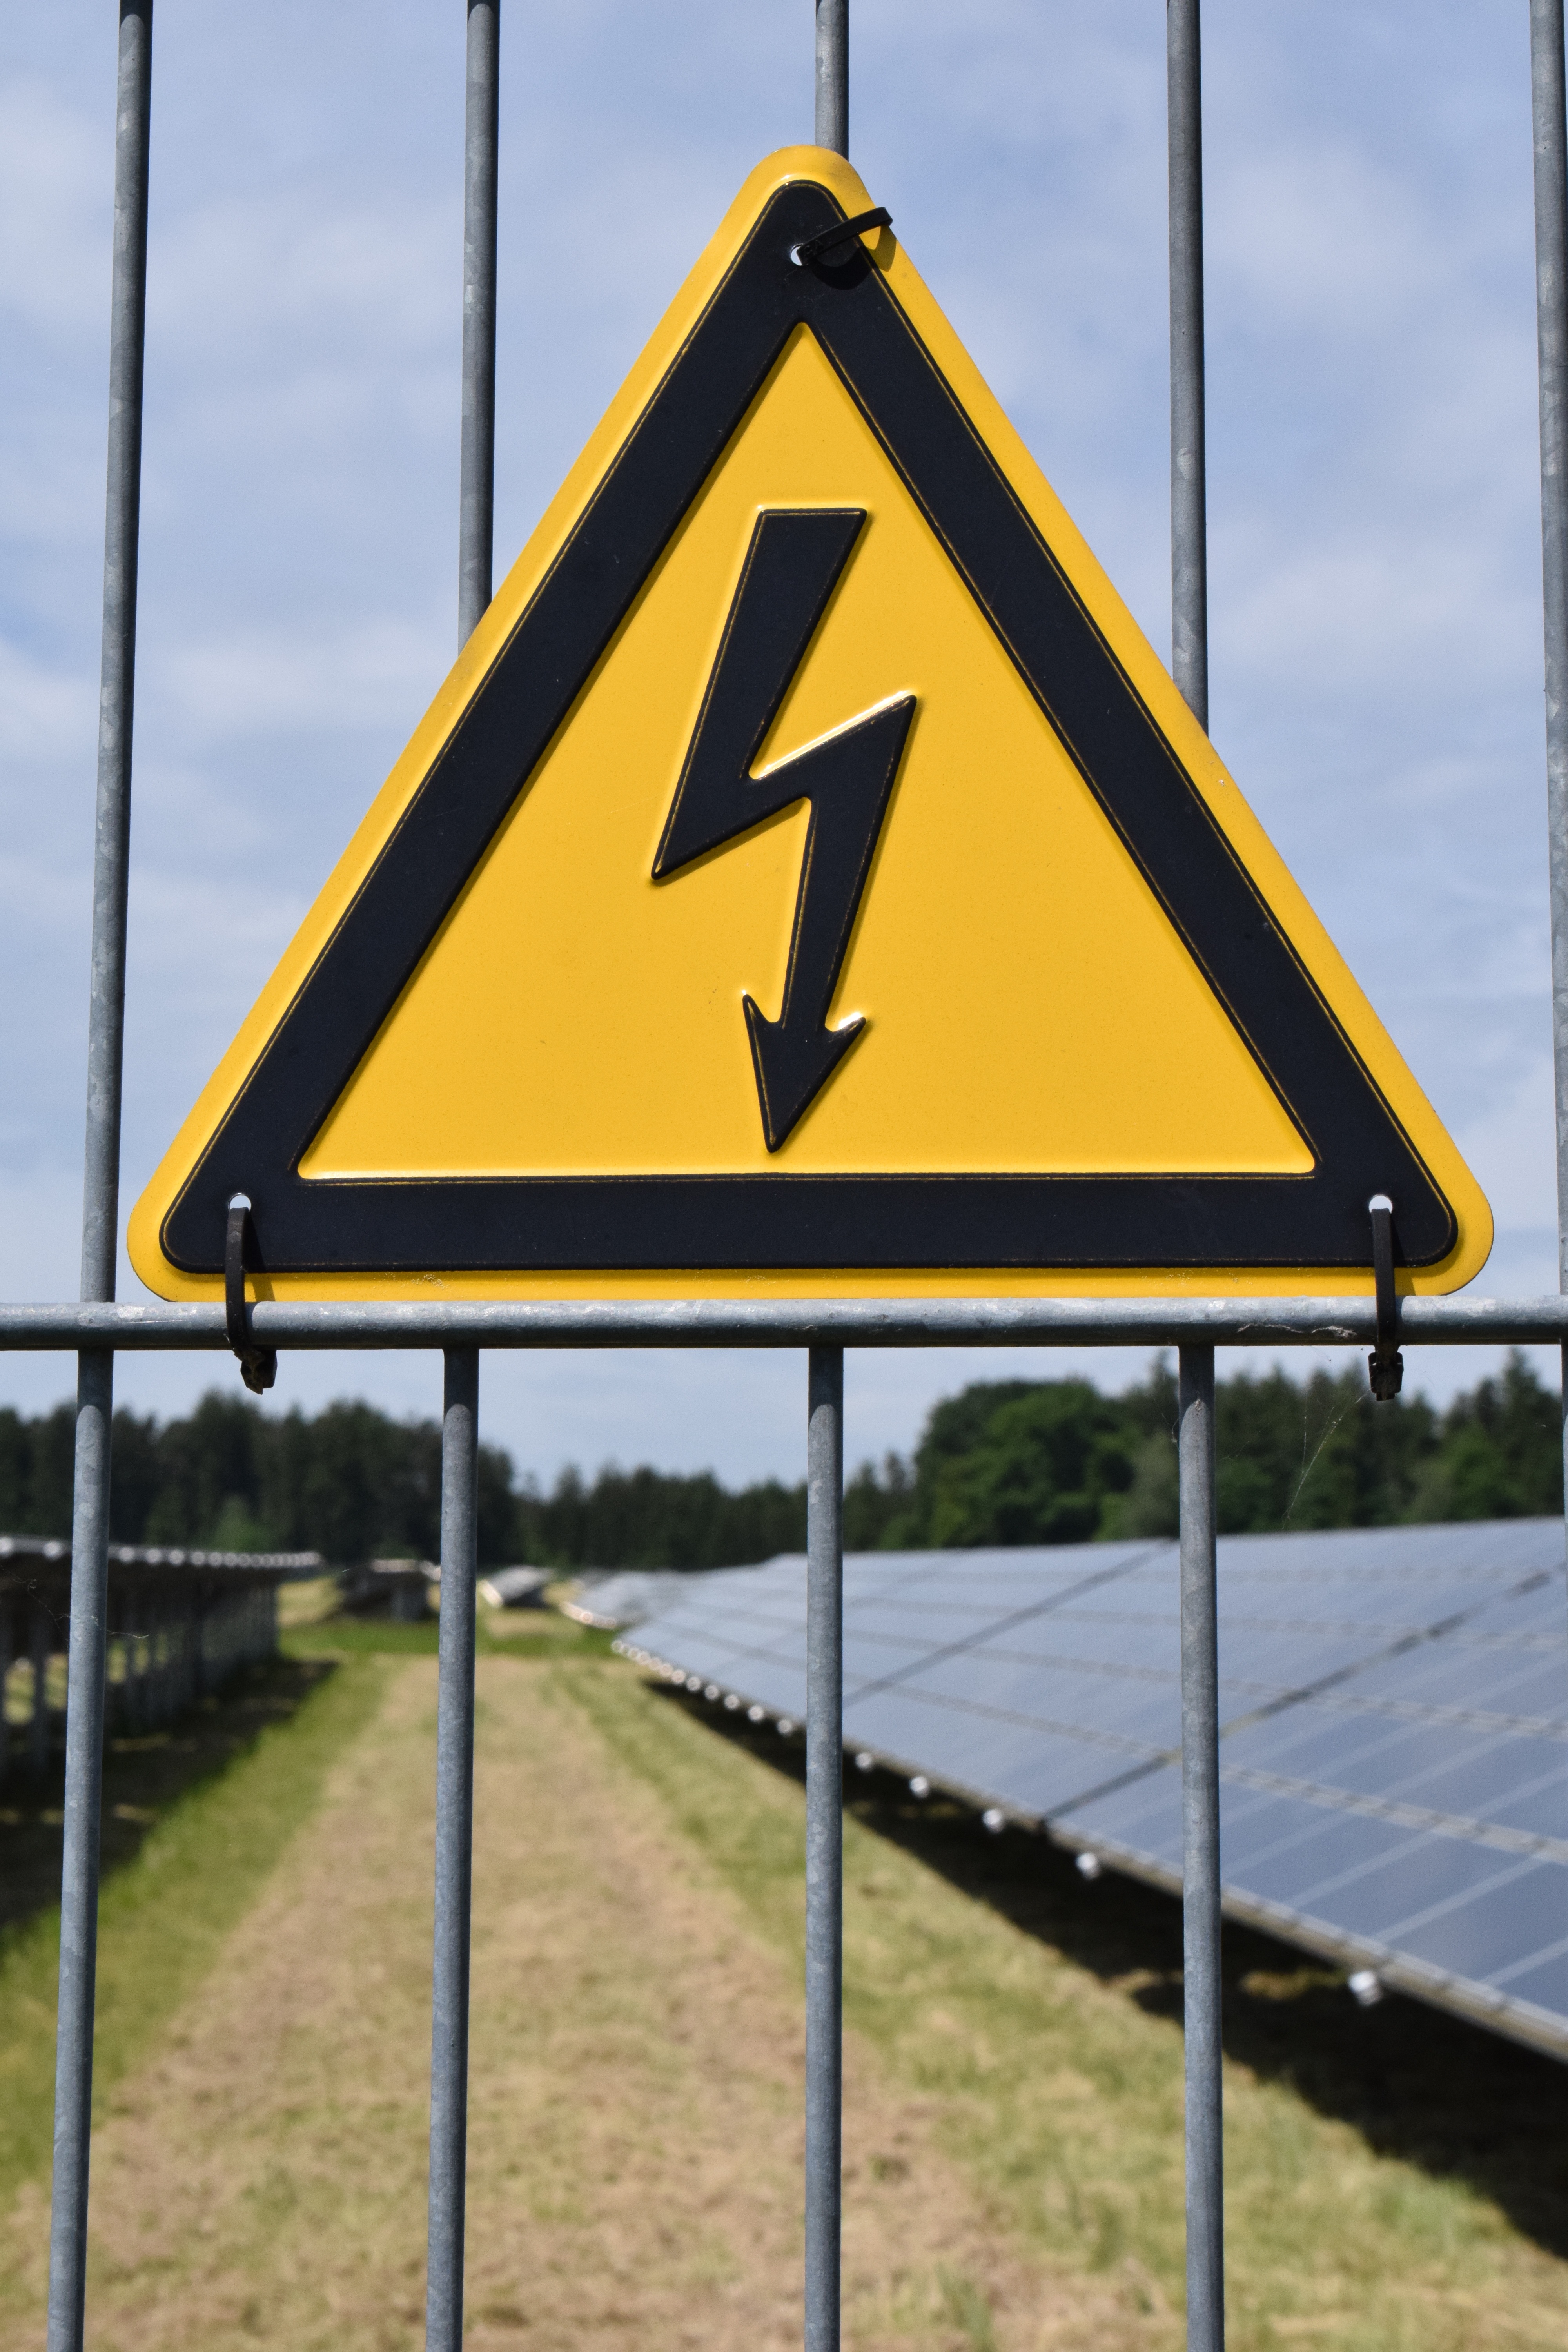
light, sun, sign, line, street sign, electricity, signage, lighting, solar, energy, high voltage, current, risk, attention, solar system, traffic sign, solar field